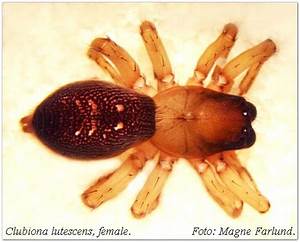
Label: spider